Military recruit training

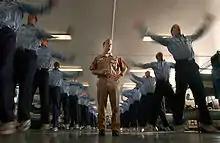
In March 2002, a U.S. Navy Recruit Division Commander conducts "Instructional Training" to correct substandard performance during boot camp.

In the United States Army, recruits are sent to Basic Combat Training in a location designated according to the military Military Occupational Specialty, or MOS, which is selected upon enlistment.